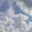
Label: cloud